Polar bear

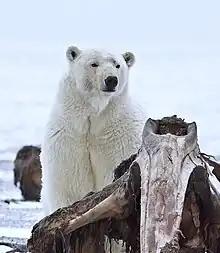
Bear with whale carcass

The polar bear is a hypercarnivore, and the most carnivorous species of bear. It is an apex predator of the Arctic, preying on ice-living seals and consuming their energy-rich blubber. The most commonly taken species is the ringed seal, but they also prey on bearded seals and harp seals. Ringed seals are ideal prey as they are abundant and small enough to be overpowered by even small bears. Bearded seal adults are larger and are more likely to break free from an attacking bear, hence adult male bears are more successful in hunting them. Less common prey are hooded seals, spotted seals, ribbon seals and the more temperate-living harbour seals. Polar bears, mostly adult males, will occasionally hunt walruses both on land and ice. They mainly target young walruses, as adults, with their thick skin and long tusks, are too large and formidable.